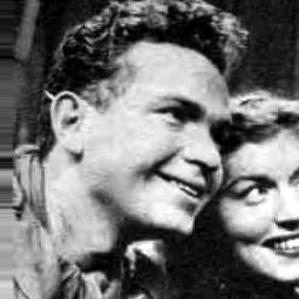
Age: 29